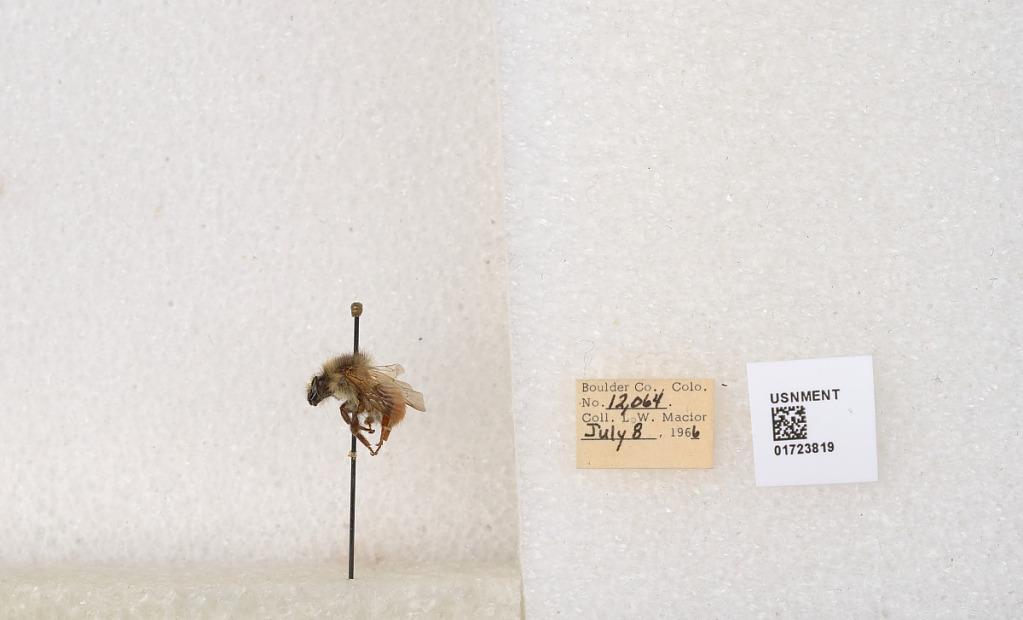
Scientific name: Bombus flavifrons Cresson
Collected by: L. Macior
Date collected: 1966-7-8
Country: United States
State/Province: Colorado
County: Boulder
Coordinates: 40.0925, -105.358